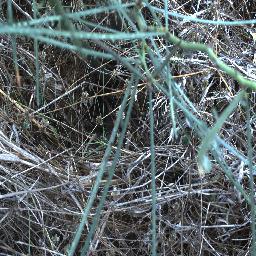
Label: parkinsonia